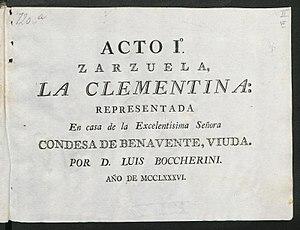
Livret la Clementina de Boccherini
Luigi Boccherini, né le 19 février 1743 à Lucques et mort le 28 mai 1805 à Madrid, est un compositeur et violoncelliste italien de la période classique. Avec Joseph Haydn et Wolfgang Amadeus Mozart, il est considéré comme l'un des plus importants compositeurs de musique de chambre pour cordes de la seconde moitié du XVIIIᵉ siècle.